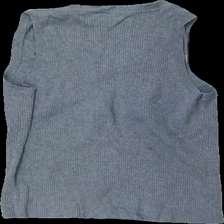
View: back
Type: Top
Category: Ladies
Brand: Not in the list
Brand text on label: Zoulmate
Colors: Grey
Material: 68% nylon, 32% cotton
Cut: Regular, C-collar
Size: XXL
Season: All
Price range: <50
Recommended usage: Reuse